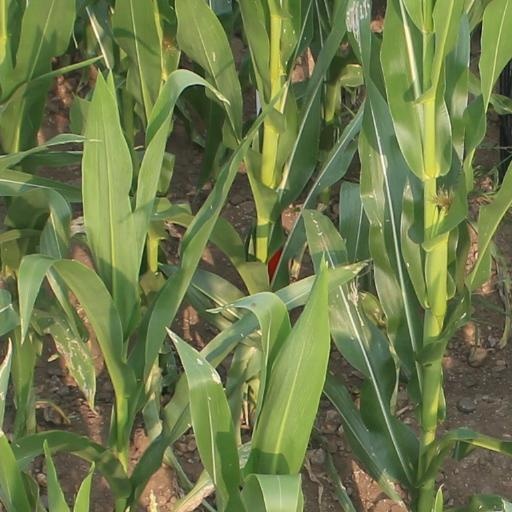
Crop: maize; corn